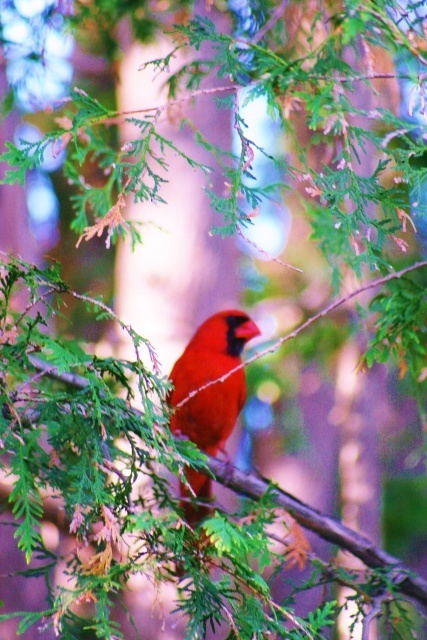
Label: not_food